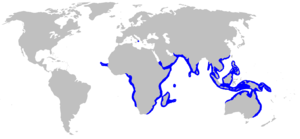
Le Requin balestrine est une espèce peu courante de requins tropicaux de la famille des Carcharhinidae, que l'on trouve dans les eaux chaudes de l'est de l'océan Atlantique et de l'ouest des océans Indien et Pacifique. Il préfère les eaux troubles et peu profondes, avec un fond sableux. Avec son corps trapu et gris, ses petits yeux et son museau court et émoussé, le Requin balestrine ressemble beaucoup au Requin bouledogue, mieux connu, avec lequel il est souvent confondu. Les deux espèces diffèrent quant au nombre de leurs vertèbres, à la taille relative de leurs nageoires dorsales et à quelques autres traits plus difficilement perceptibles. Ce requin atteint généralement une longueur comprise entre 1,9 et 2,5 m.